The Private Secretary (1953 film)

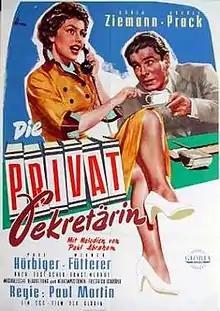

The Private Secretary is a 1953 West German comedy film directed by Paul Martin and starring Sonja Ziemann, Rudolf Prack and Paul Hörbiger. It was a remake of the 1931 German film "The Private Secretary". The director Martin had worked on the earlier film as editor. It was shot at the Wandsbek Studios and on location in Hamburg. The film's sets were designed by Hermann Warm and Alfons Windau.